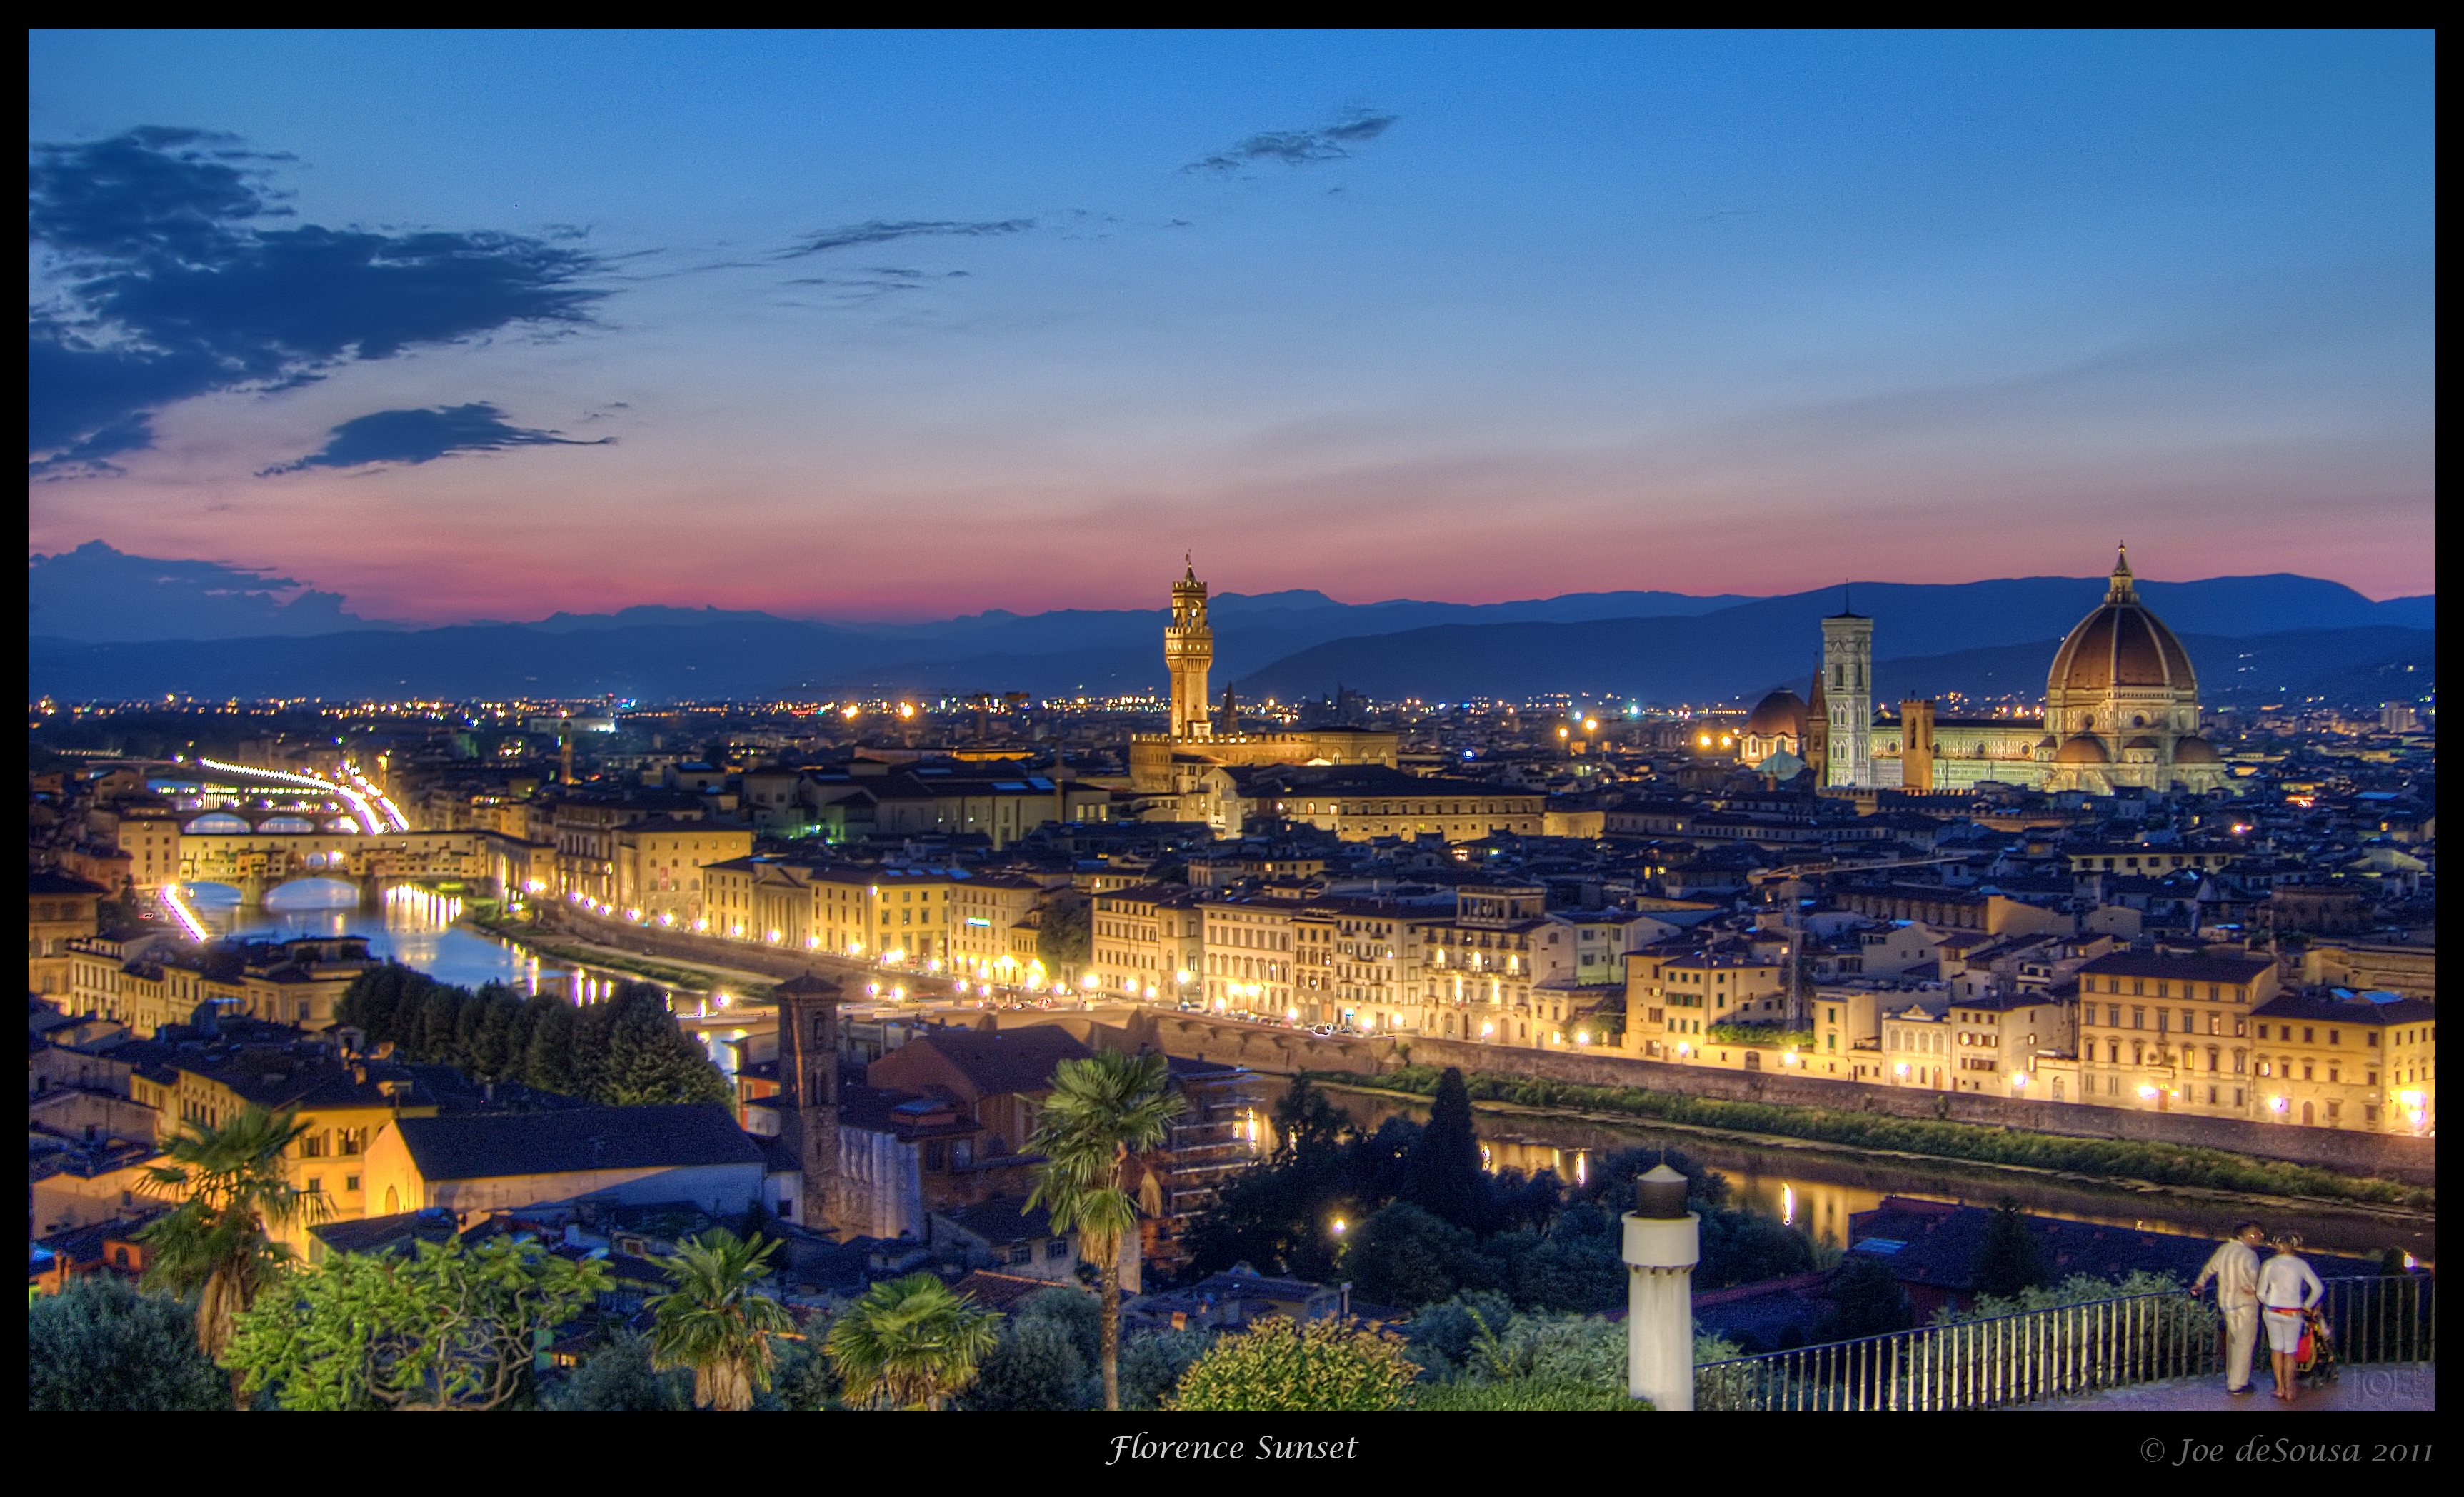
horizon, sunset, skyline, night, photography, morning, dawn, city, skyscraper, cityscape, panorama, downtown, dusk, evening, reflection, landmark, hdr, topaz, detail, photomatix, florence, adjust, metropolis, urban area, human settlement, metropolitan area